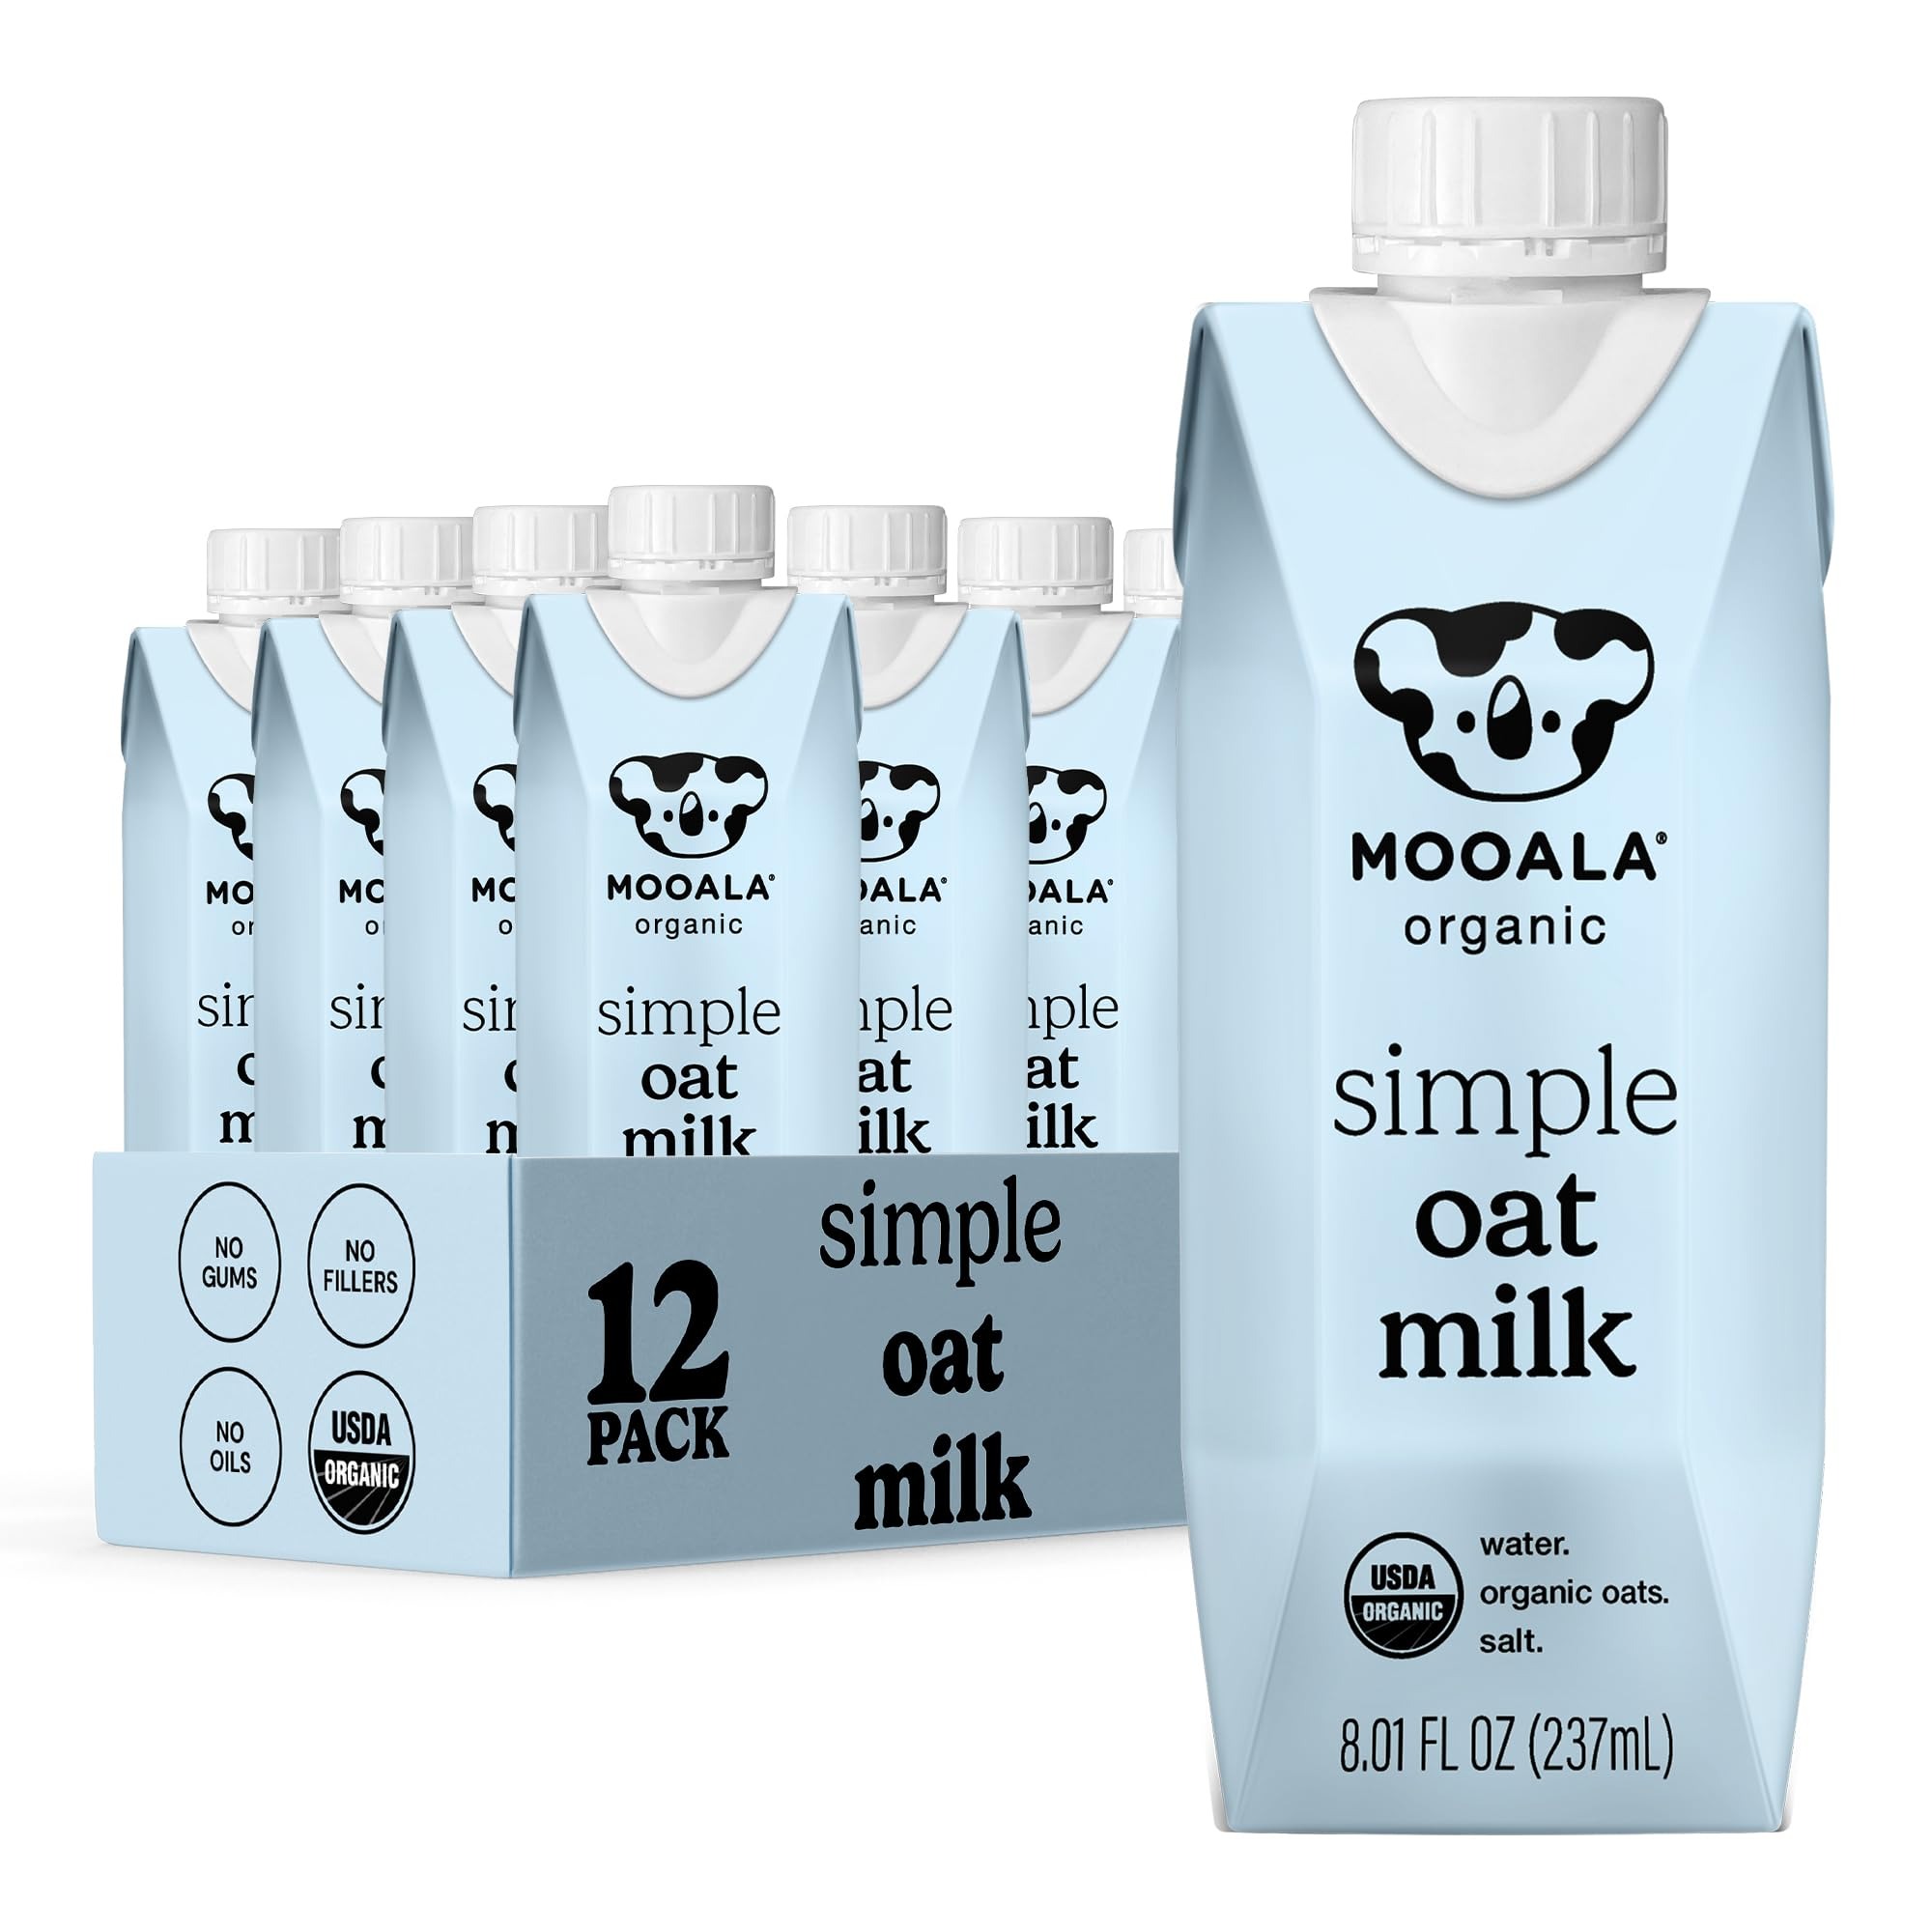
Item Name: Mooala Organic Simple Oatmilk -Shelf Stable Single Serve Cartons, 3 Ingredients, No Gums, No Oil, No Fillers Unsweetened, Dairy Free Milk, On The Go 12 Pack
Bullet Point 1: Just 3 ingredients: Because it's simply made, you never have to worry about any gums, oils or fillers. Mooala Simple Oat Milk is made using only organic oats, a pinch of sea salt and filtered water. That's it. A small amount of sugar is created in the process of making oat milk – it comes from the oats!
Bullet Point 2: Mooala's Organic Difference: Our Simple Oat Milk is made from USDA organic oats. We never use toxic pesticides, synthetic fertilizers, or GMO's.
Bullet Point 3: Shelf-Stable Convenience: Created for longer storage without additives, our Simple Oat Milk remains fresh without refrigeration until opened, making it perfect for pantry stock and on-the-go needs.
Bullet Point 4: Simply Versatile: Whether it's a frothy latte, a refreshing smoothie, or just a chilled glass, our Simple Oat Milk can be enjoyed by lactose intolerants, vegans, or anyone just looking to switch to a plant based milk alternative.
Bullet Point 5: Naturally Creamy: Our Simple Oat Milk boasts a naturally velvety texture, giving beverages and dishes a full-bodied richness that's unmatched on the market.
Value: 96.0
Unit: Fl Oz

Price: 35.99